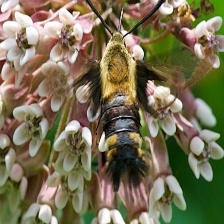
Species: CLEARWING MOTH